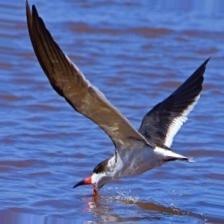
Species: BLACK SKIMMER
Scientific name: RYNCHOPS NIGER